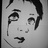
Emotion: sad